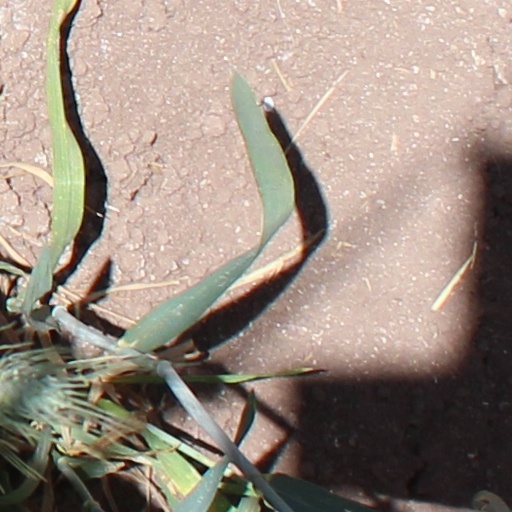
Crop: wheat